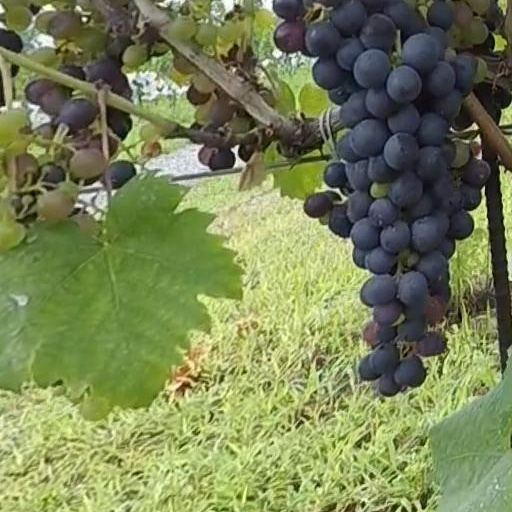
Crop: grape